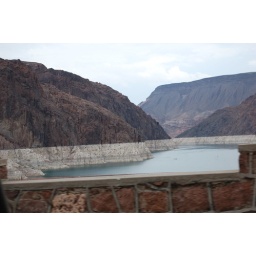
That white area is how high the water used to be in the 80's. Kind of neat.